Keegan Longueira

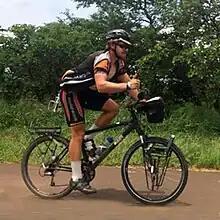

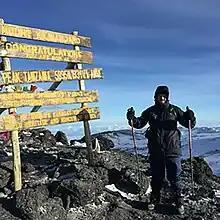
Keegan Longueira at Kilimanjaro summit

Keegan Longueira (born 1 April 1991) is a South African adventurer, motivational speaker, and author. He currently resides in Witbank (eMalahleni) a coal mining town in the Province of Mpumalanga in South Africa. Longueira rose to prominence in 2015 after completing a solo bicycle expedition across Africa from Cairo to Cape Town. On 2 March 2015, he arrived at the V&A Waterfront in Cape Town in a time of 59 days, 8 hours and 30 minutes, and became the Guinness Record holder for the fastest man ever to cross the continent on Bicycle. Keegan for 4 years had done major expeditions within South Africa as training and build up to the World Record Attempt. He now speaks to churches, businesses and major companies about his expeditions and his lessons learnt on the road. Longueira uses his story to influence and touch lives and inspire people to live their dream, regardless of how far away it may seem when starting.